Mary Celeste

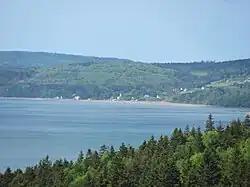
Spencer's Island, photographed in 2011

The keel of the future "Mary Celeste" was laid in late 1860 at the shipyard of Joshua Dewis in the village of Spencer's Island, on the shores of the Bay of Fundy in Nova Scotia. The ship was constructed of locally felled timber, with two masts, and was rigged as a brigantine; she was carvel-built, the hull planking flush rather than overlapping. She was launched on May 18, 1861, given the name "Amazon", and registered at nearby Parrsboro on June 10, 1861. Her registration documents described her as in length, broad, with a depth of , and of 198.42 gross tonnage. She was owned by a local consortium of nine people, headed by Dewis; among the co-owners was Robert McLellan, the ship's first captain.